WebDAV

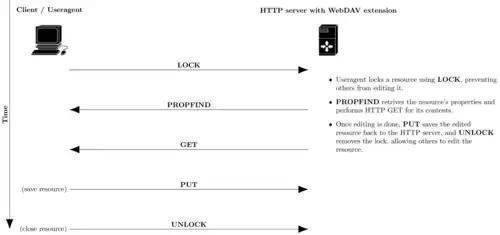
WebDAV collaborative authoring in a compatible HTTP server

WebDAV extends the set of standard HTTP verbs and headers allowed for request methods. The added verbs include: